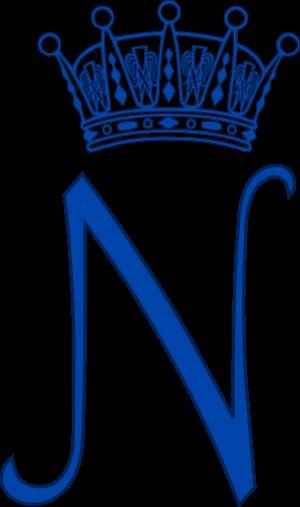
Le prince Nicolas de Suède, duc d'Ångermanland, né le 15 juin 2015 à l'hôpital de Danderyd non loin de Stockholm, est le second enfant de la princesse Madeleine de Suède, duchesse de Hälsingland et de Gästrikland, et de son époux Christopher O’Neill.